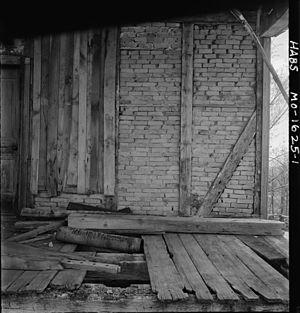
Le pierrotage est une technique de construction utilisée en Nouvelle-France et en Louisiane française. Cette méthode consiste à combler l'espace entre deux poteaux de soutènement en bois par des pierres enchâssées entre colombages.